Southern front of the Russian invasion of Ukraine

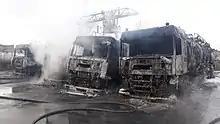
Burned vehicles in Mykolaiv after Russian attacks

Russian columns advancing from Crimea moved towards Melitopol, which surrendered to Russian forces after a small skirmish on 25 February.